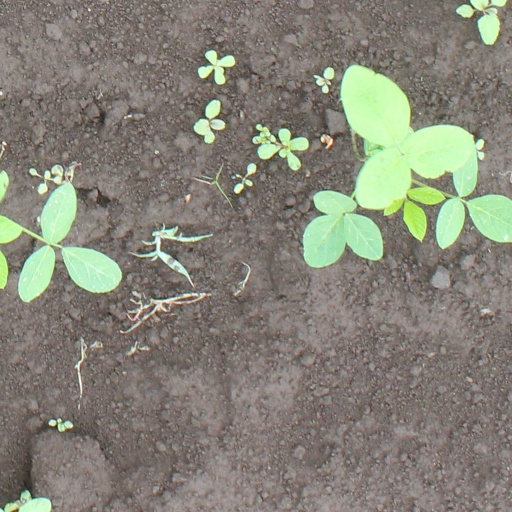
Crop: soybean